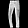
Label: Trouser